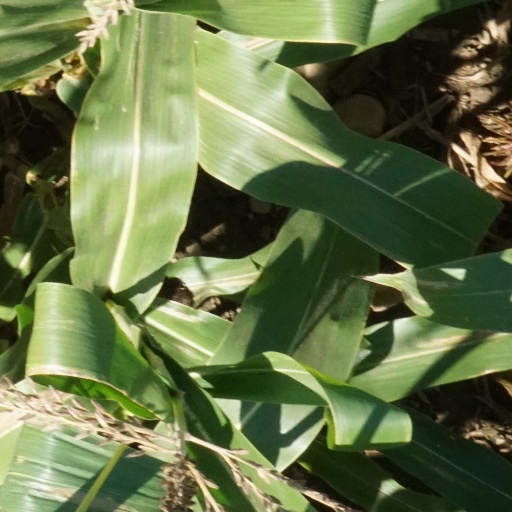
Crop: maize; corn